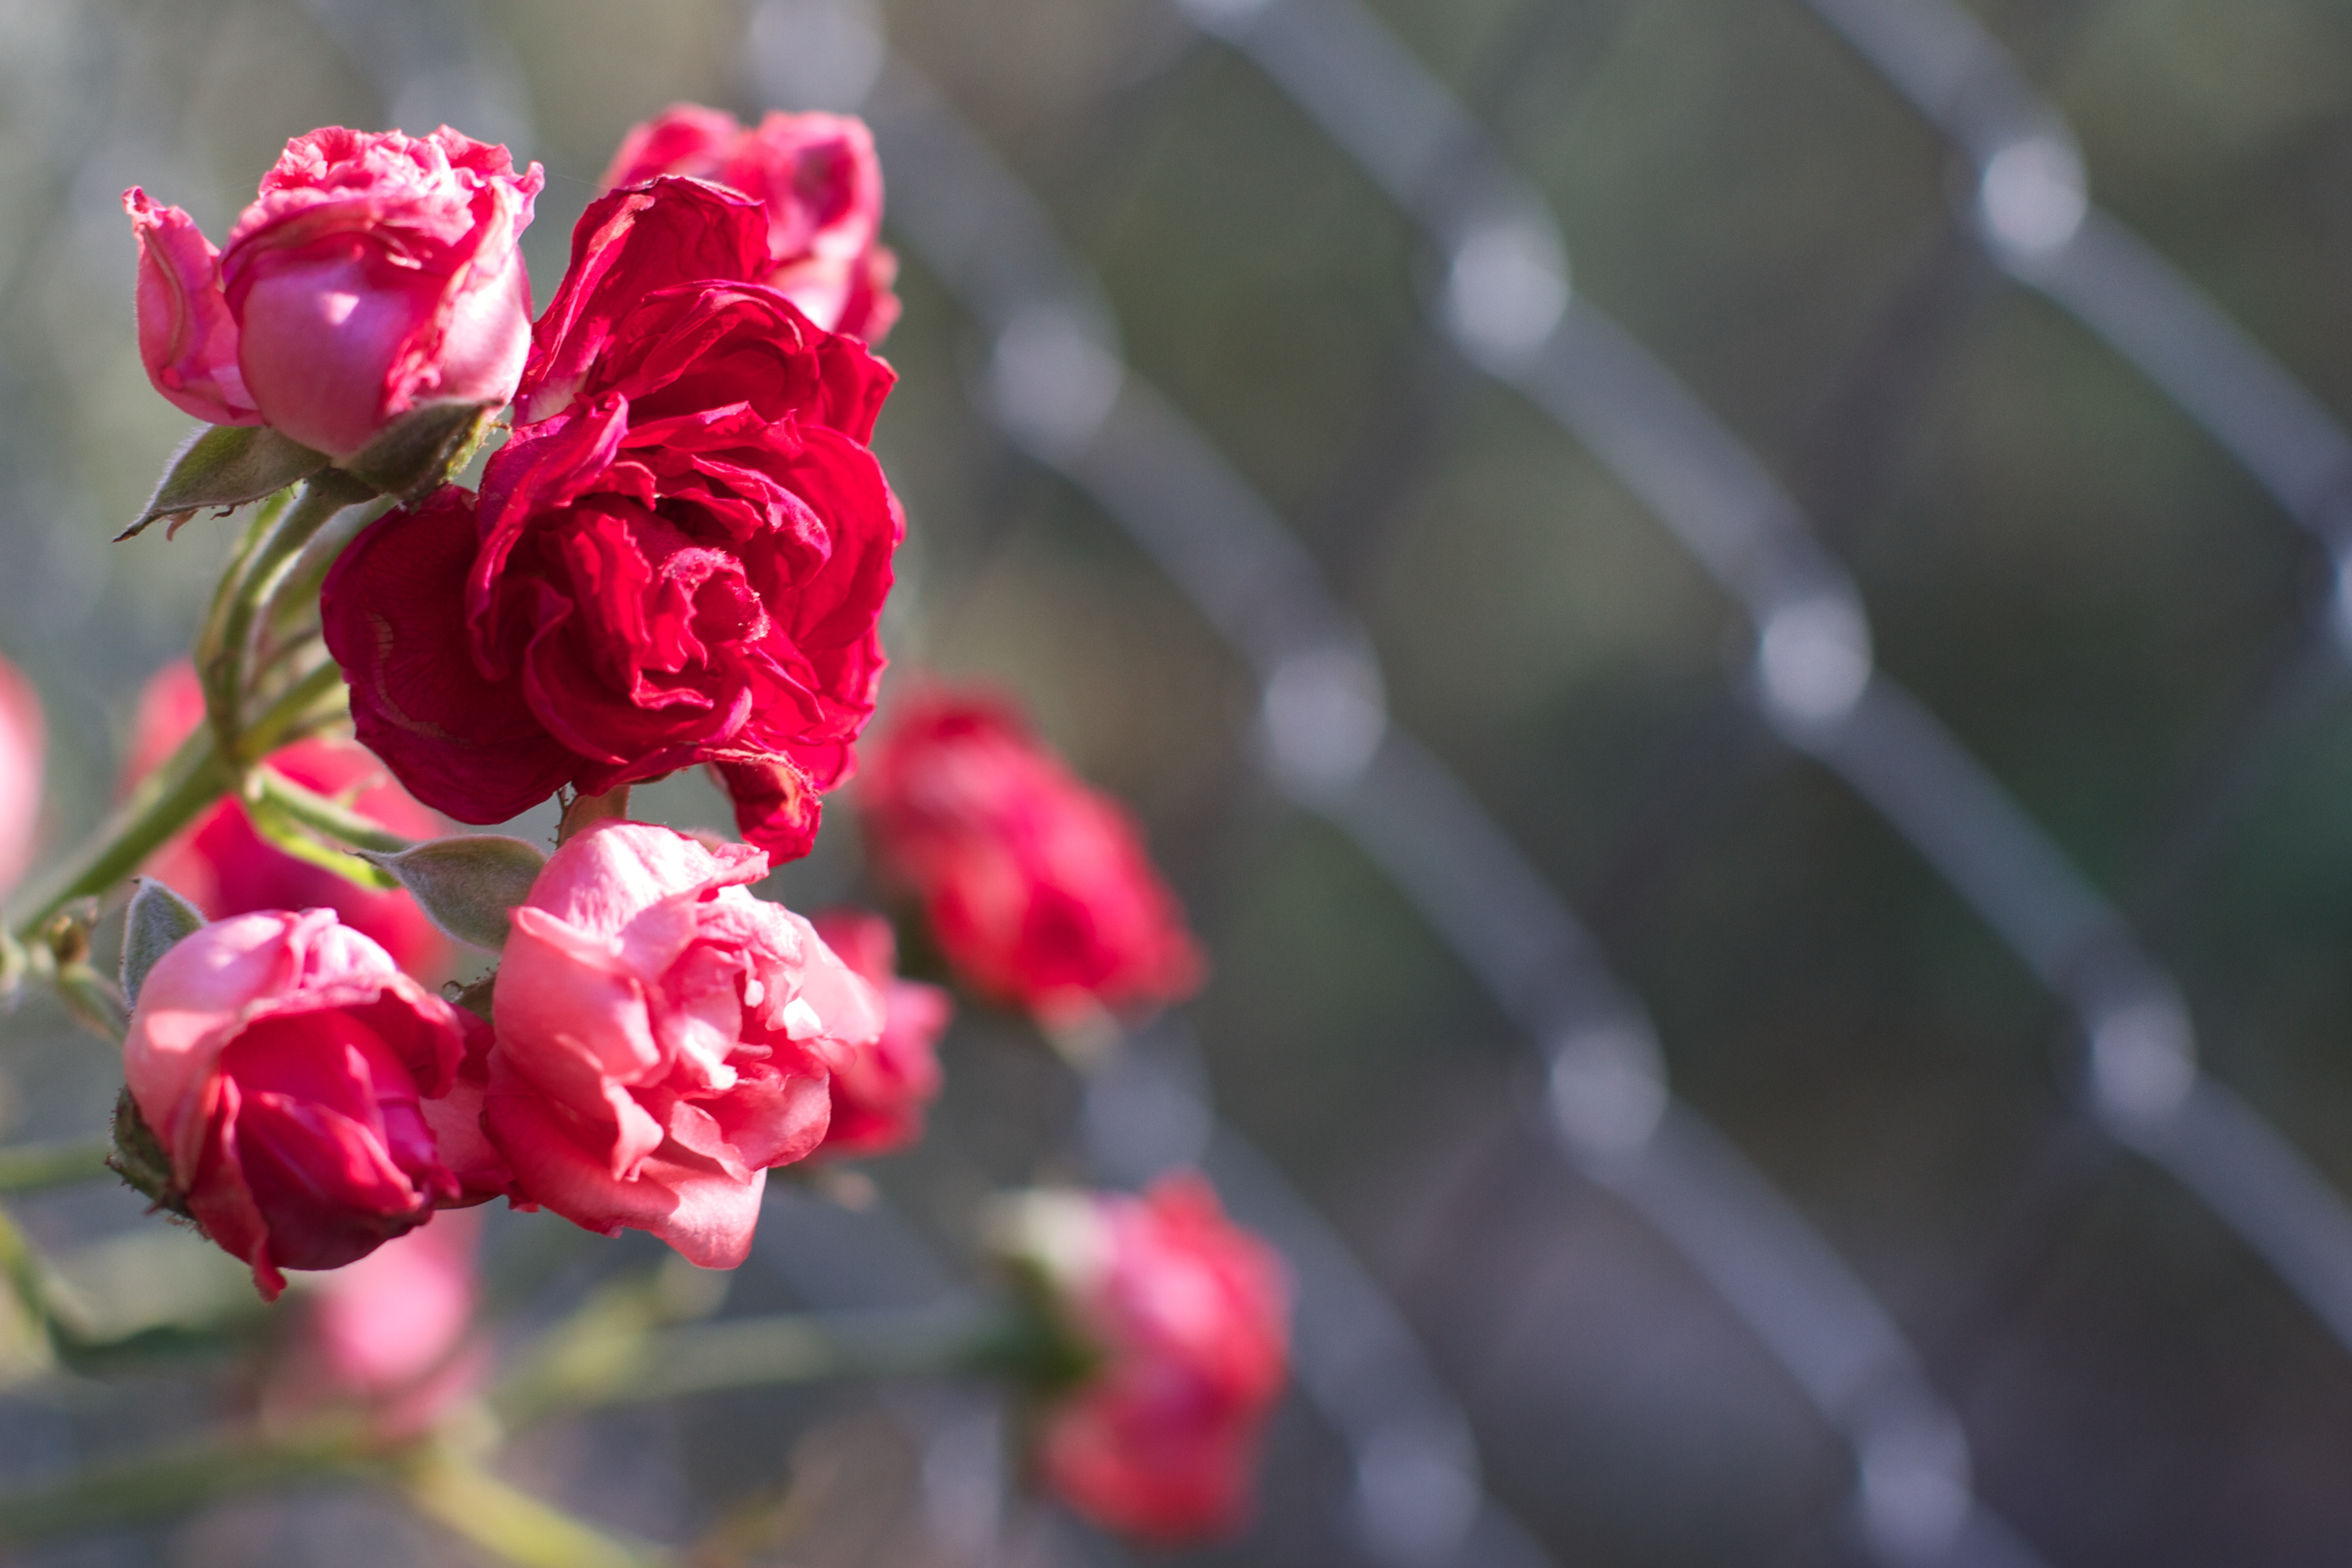
blossom, plant, leaf, flower, petal, rose, red, flora, close up, macro photography, flowering plant, garden roses, rose family, land plant